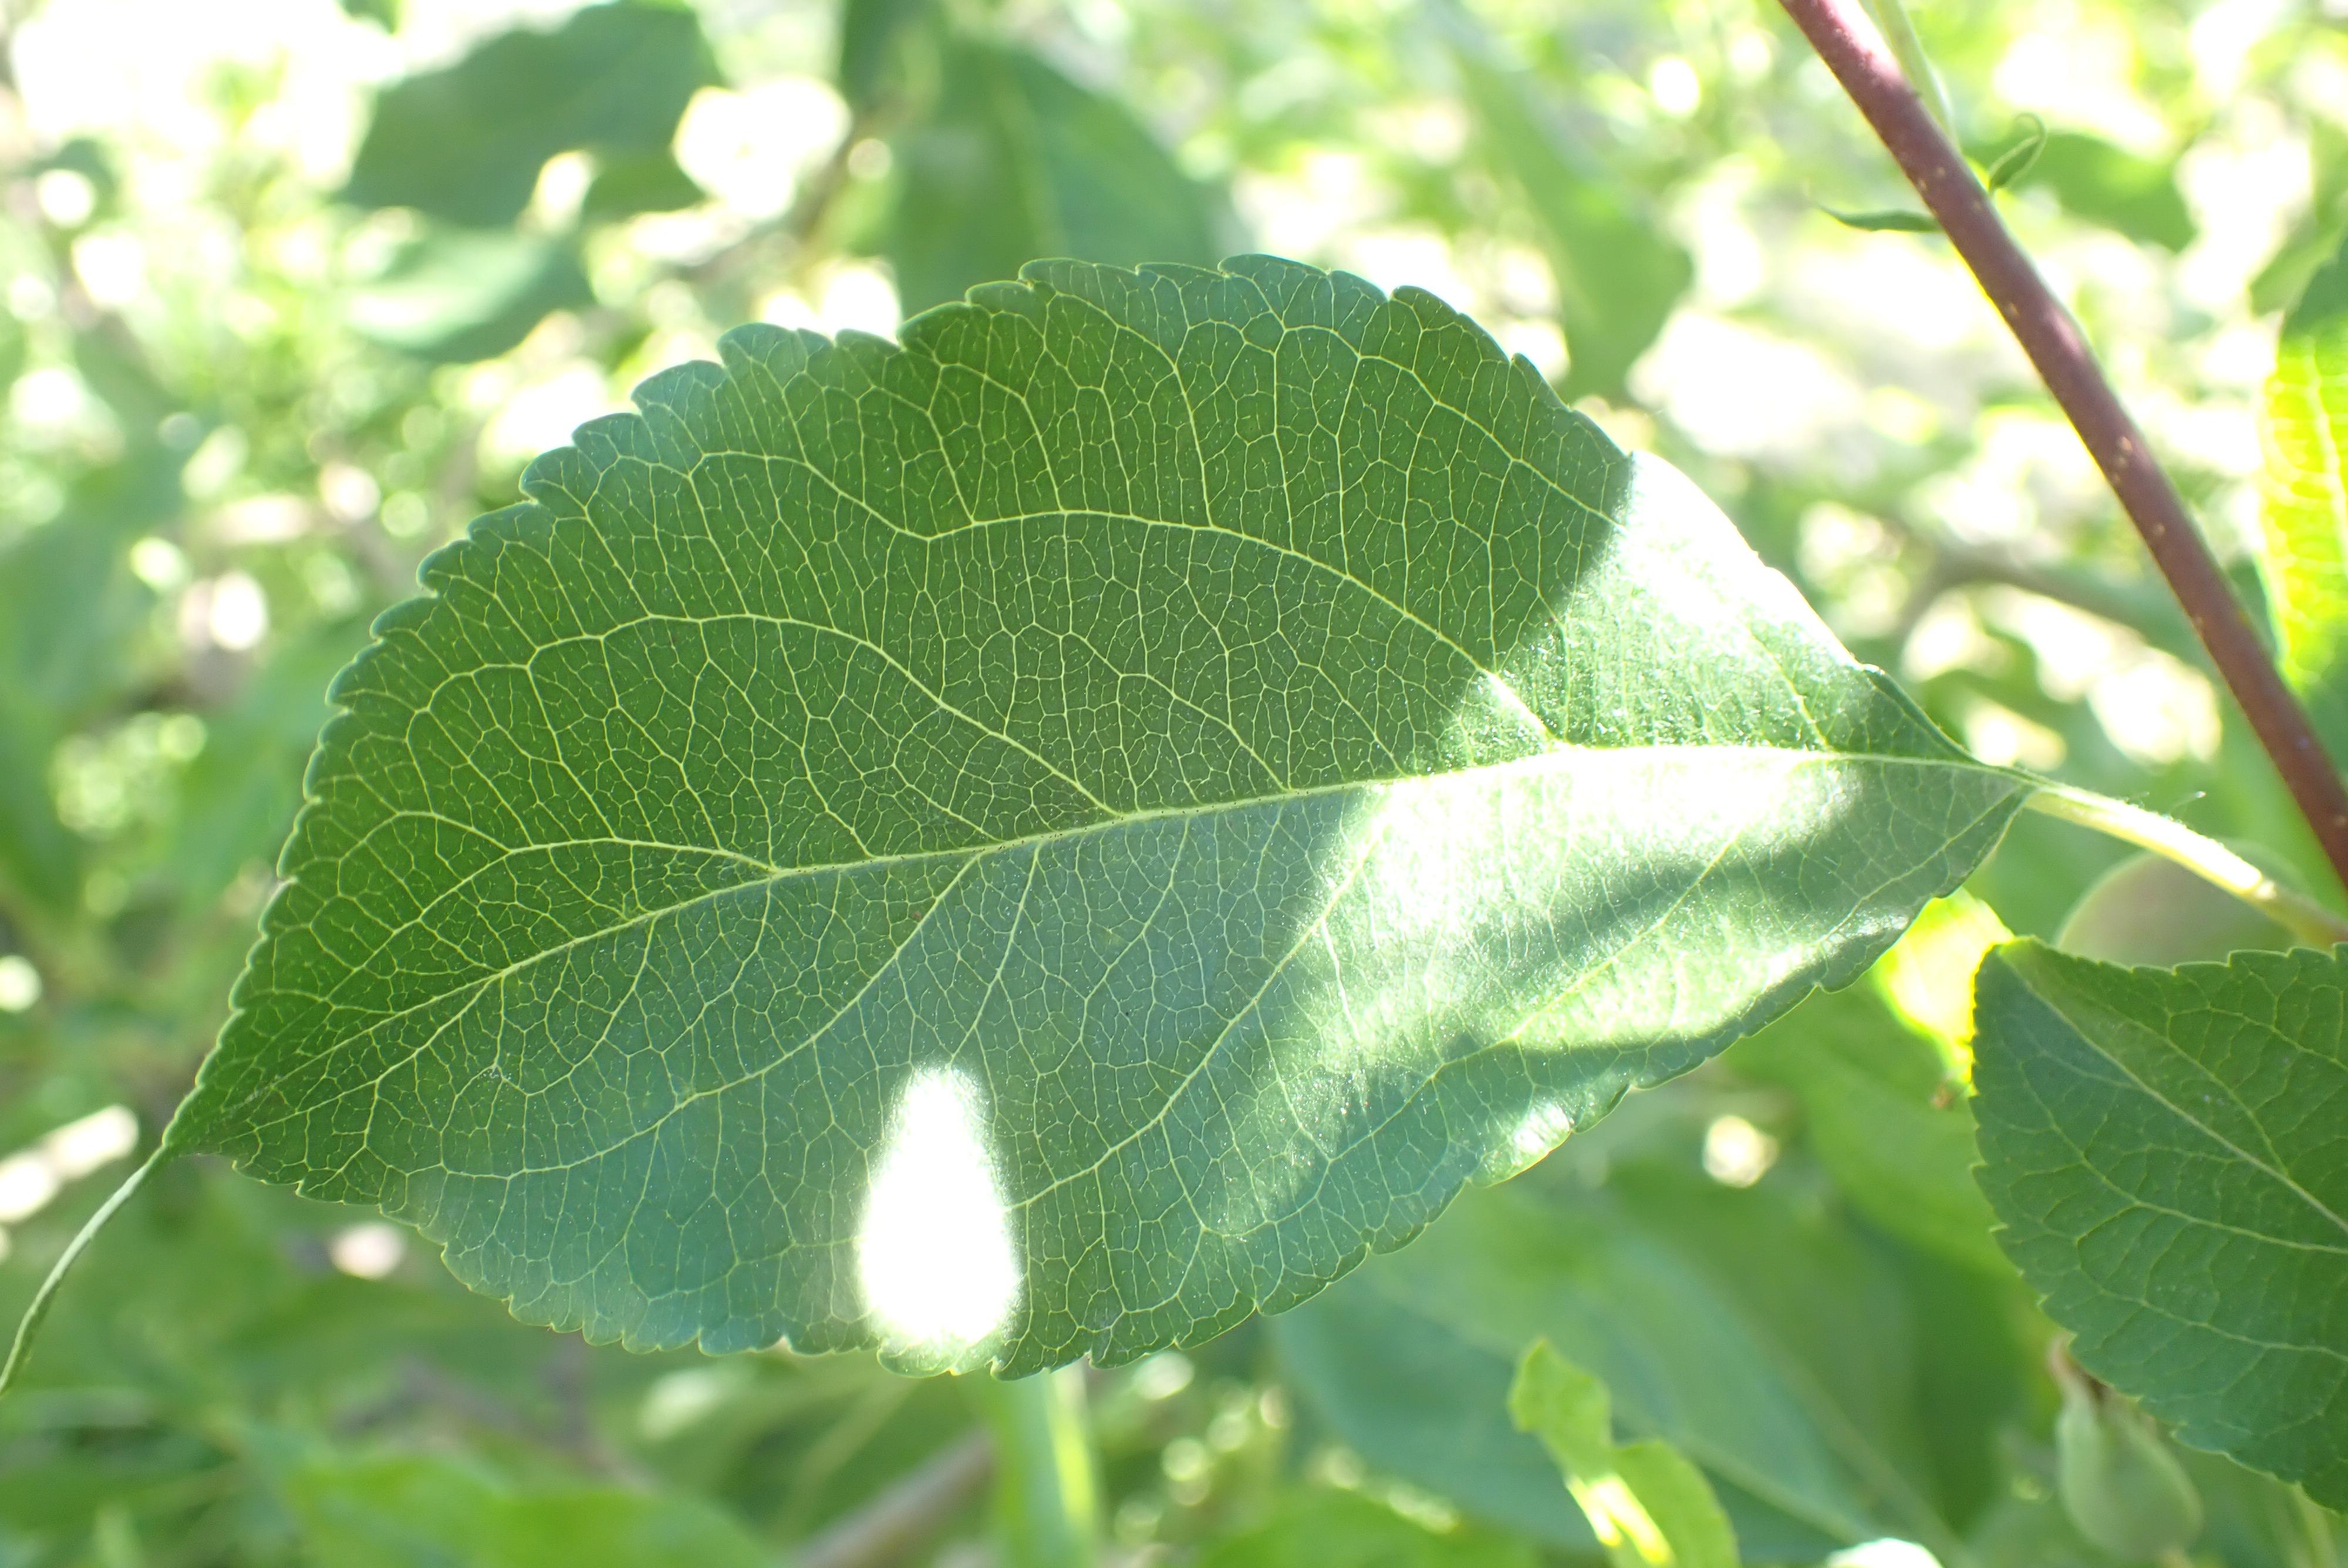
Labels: healthy